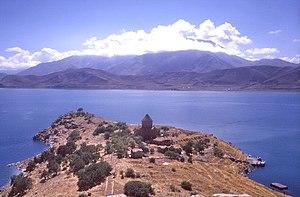
Le lac de Van vu de l'ïle d'Adhamar
Le lac de Van ou lac Van est le plus grand lac de Turquie. Il est situé dans le sud du haut-plateau arménien.